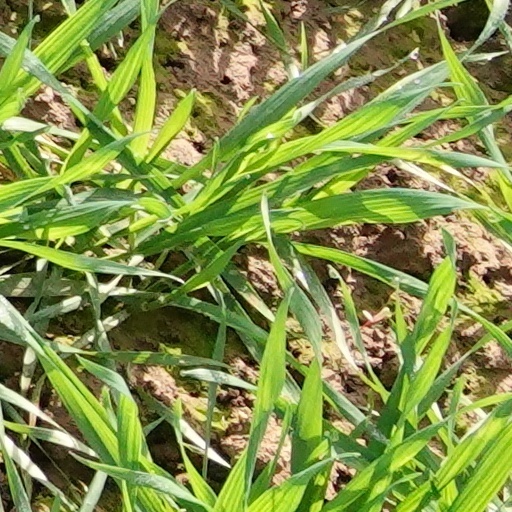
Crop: wheat